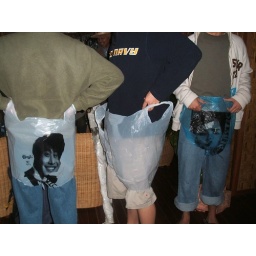
To keep our booties dry in the boats of inlay. they should market these.